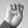
ASL letter: E